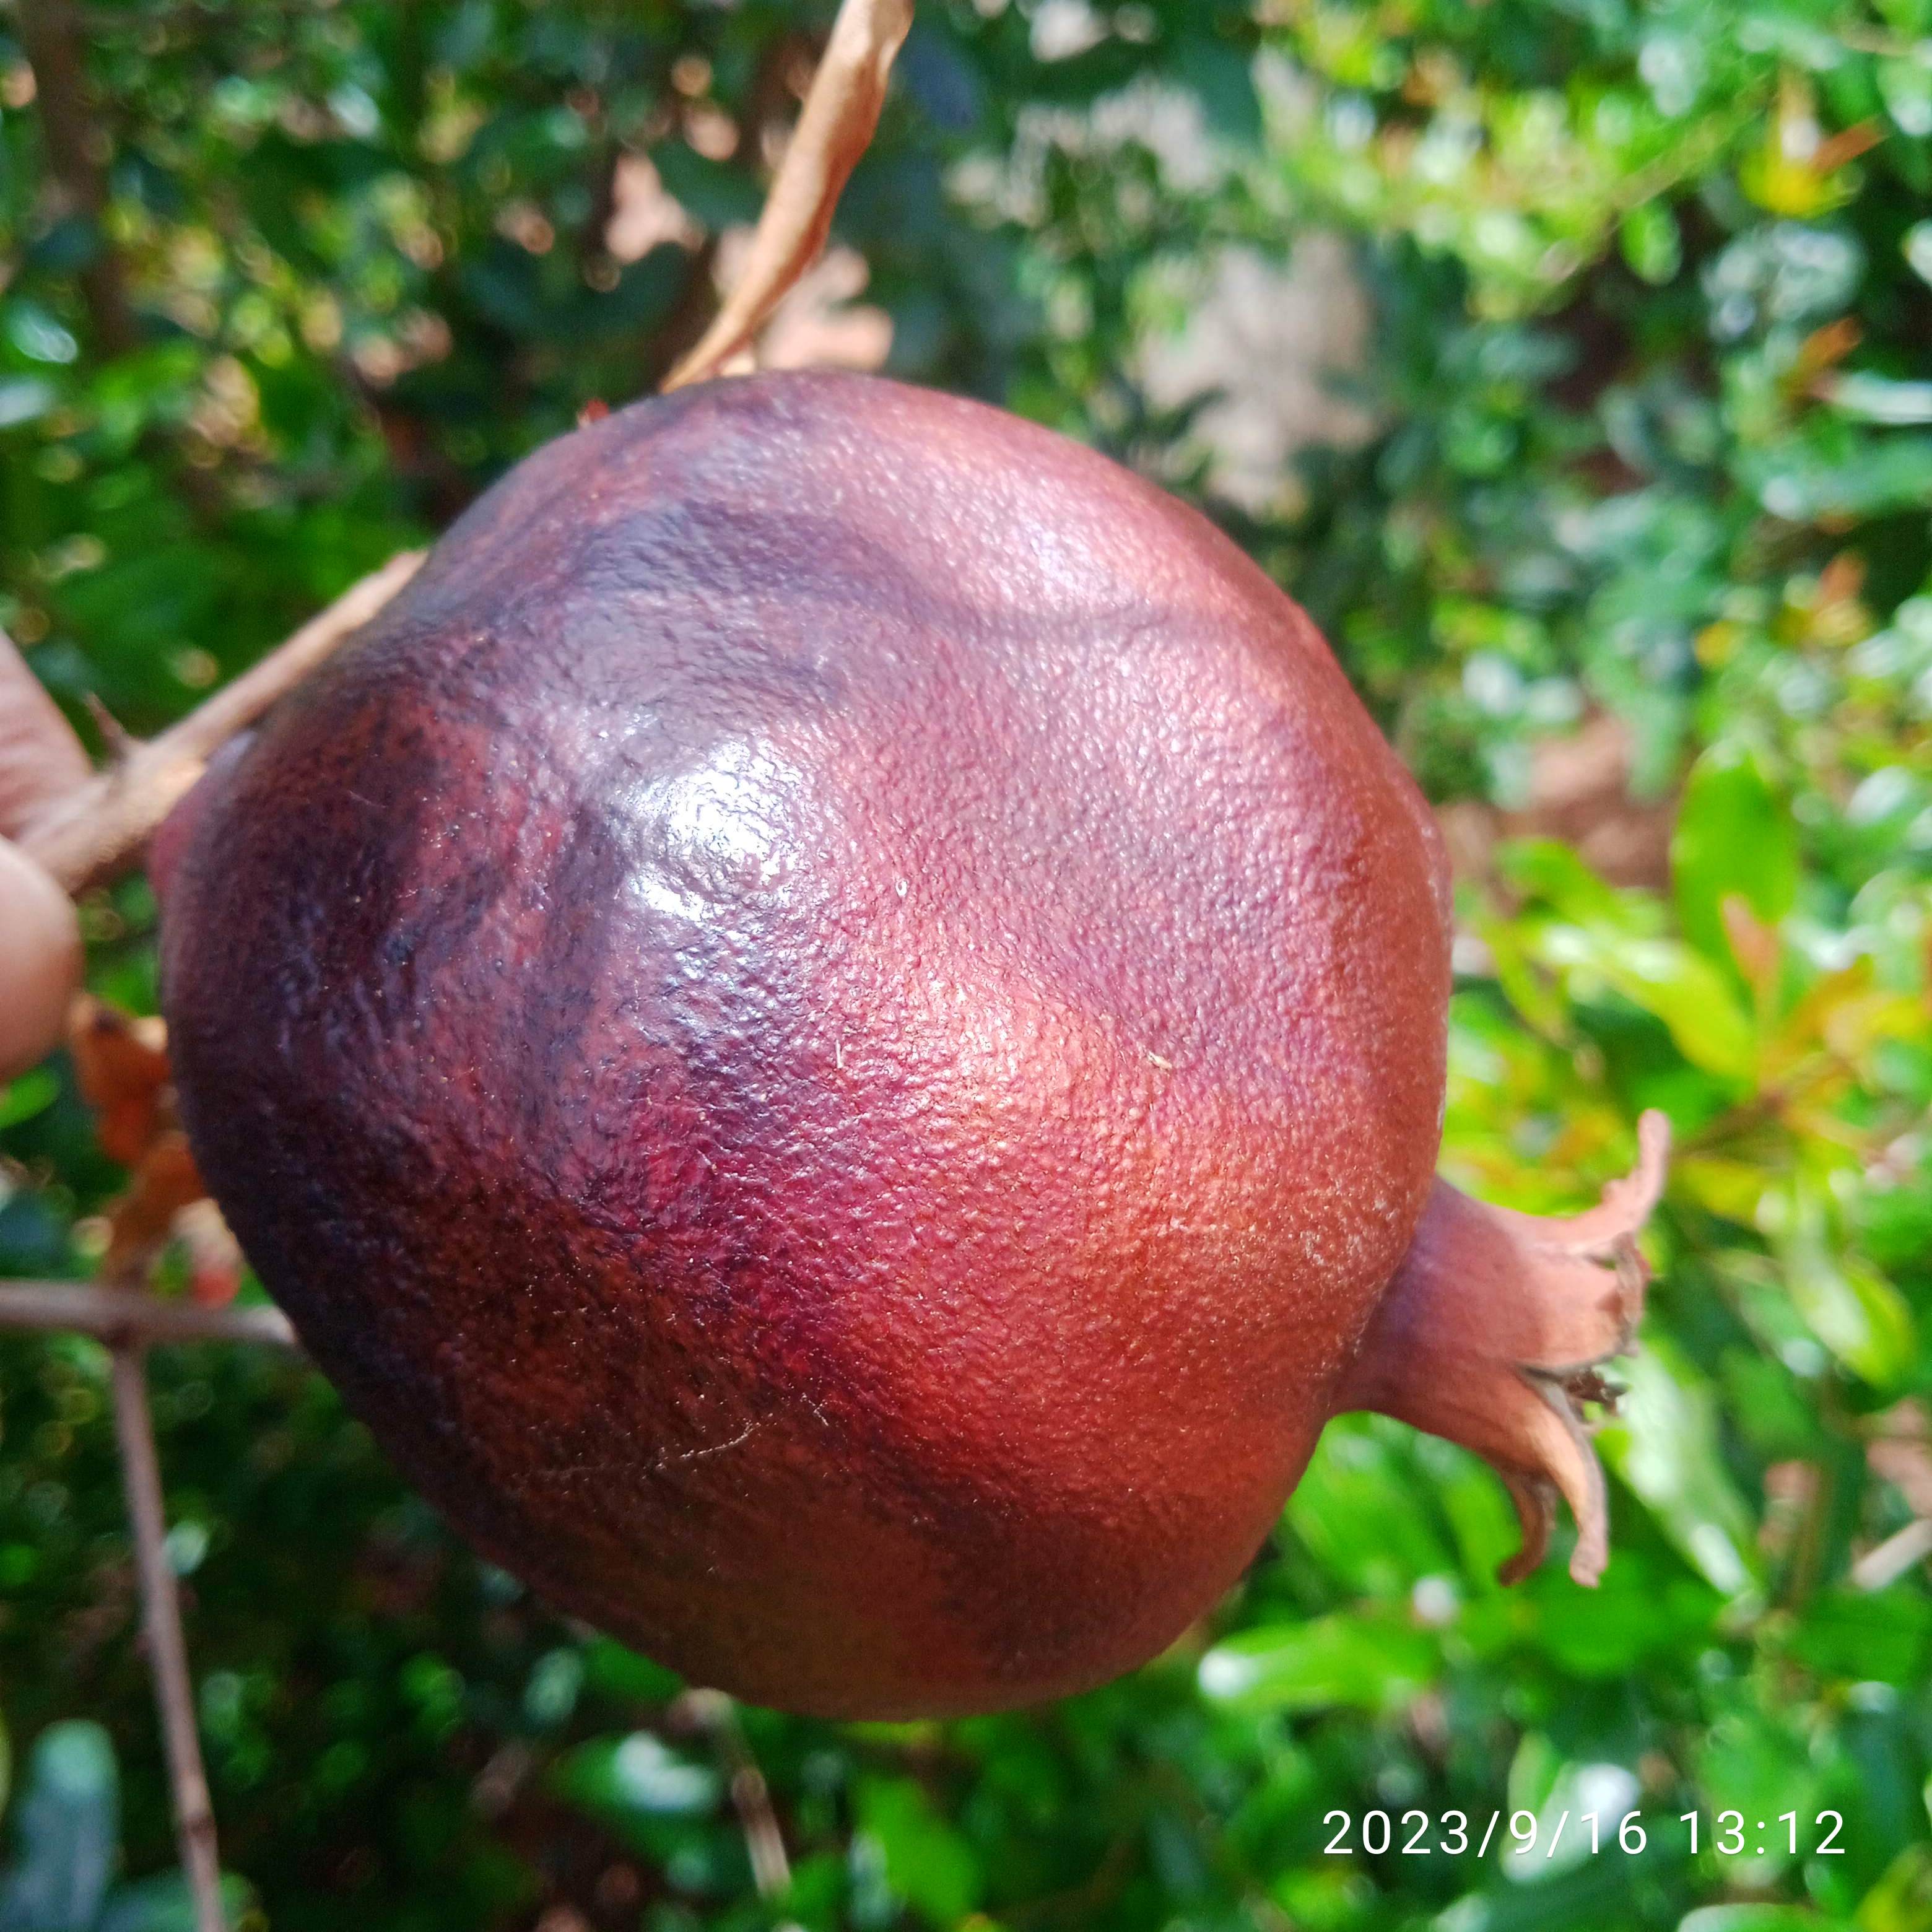
Label: Alternaria